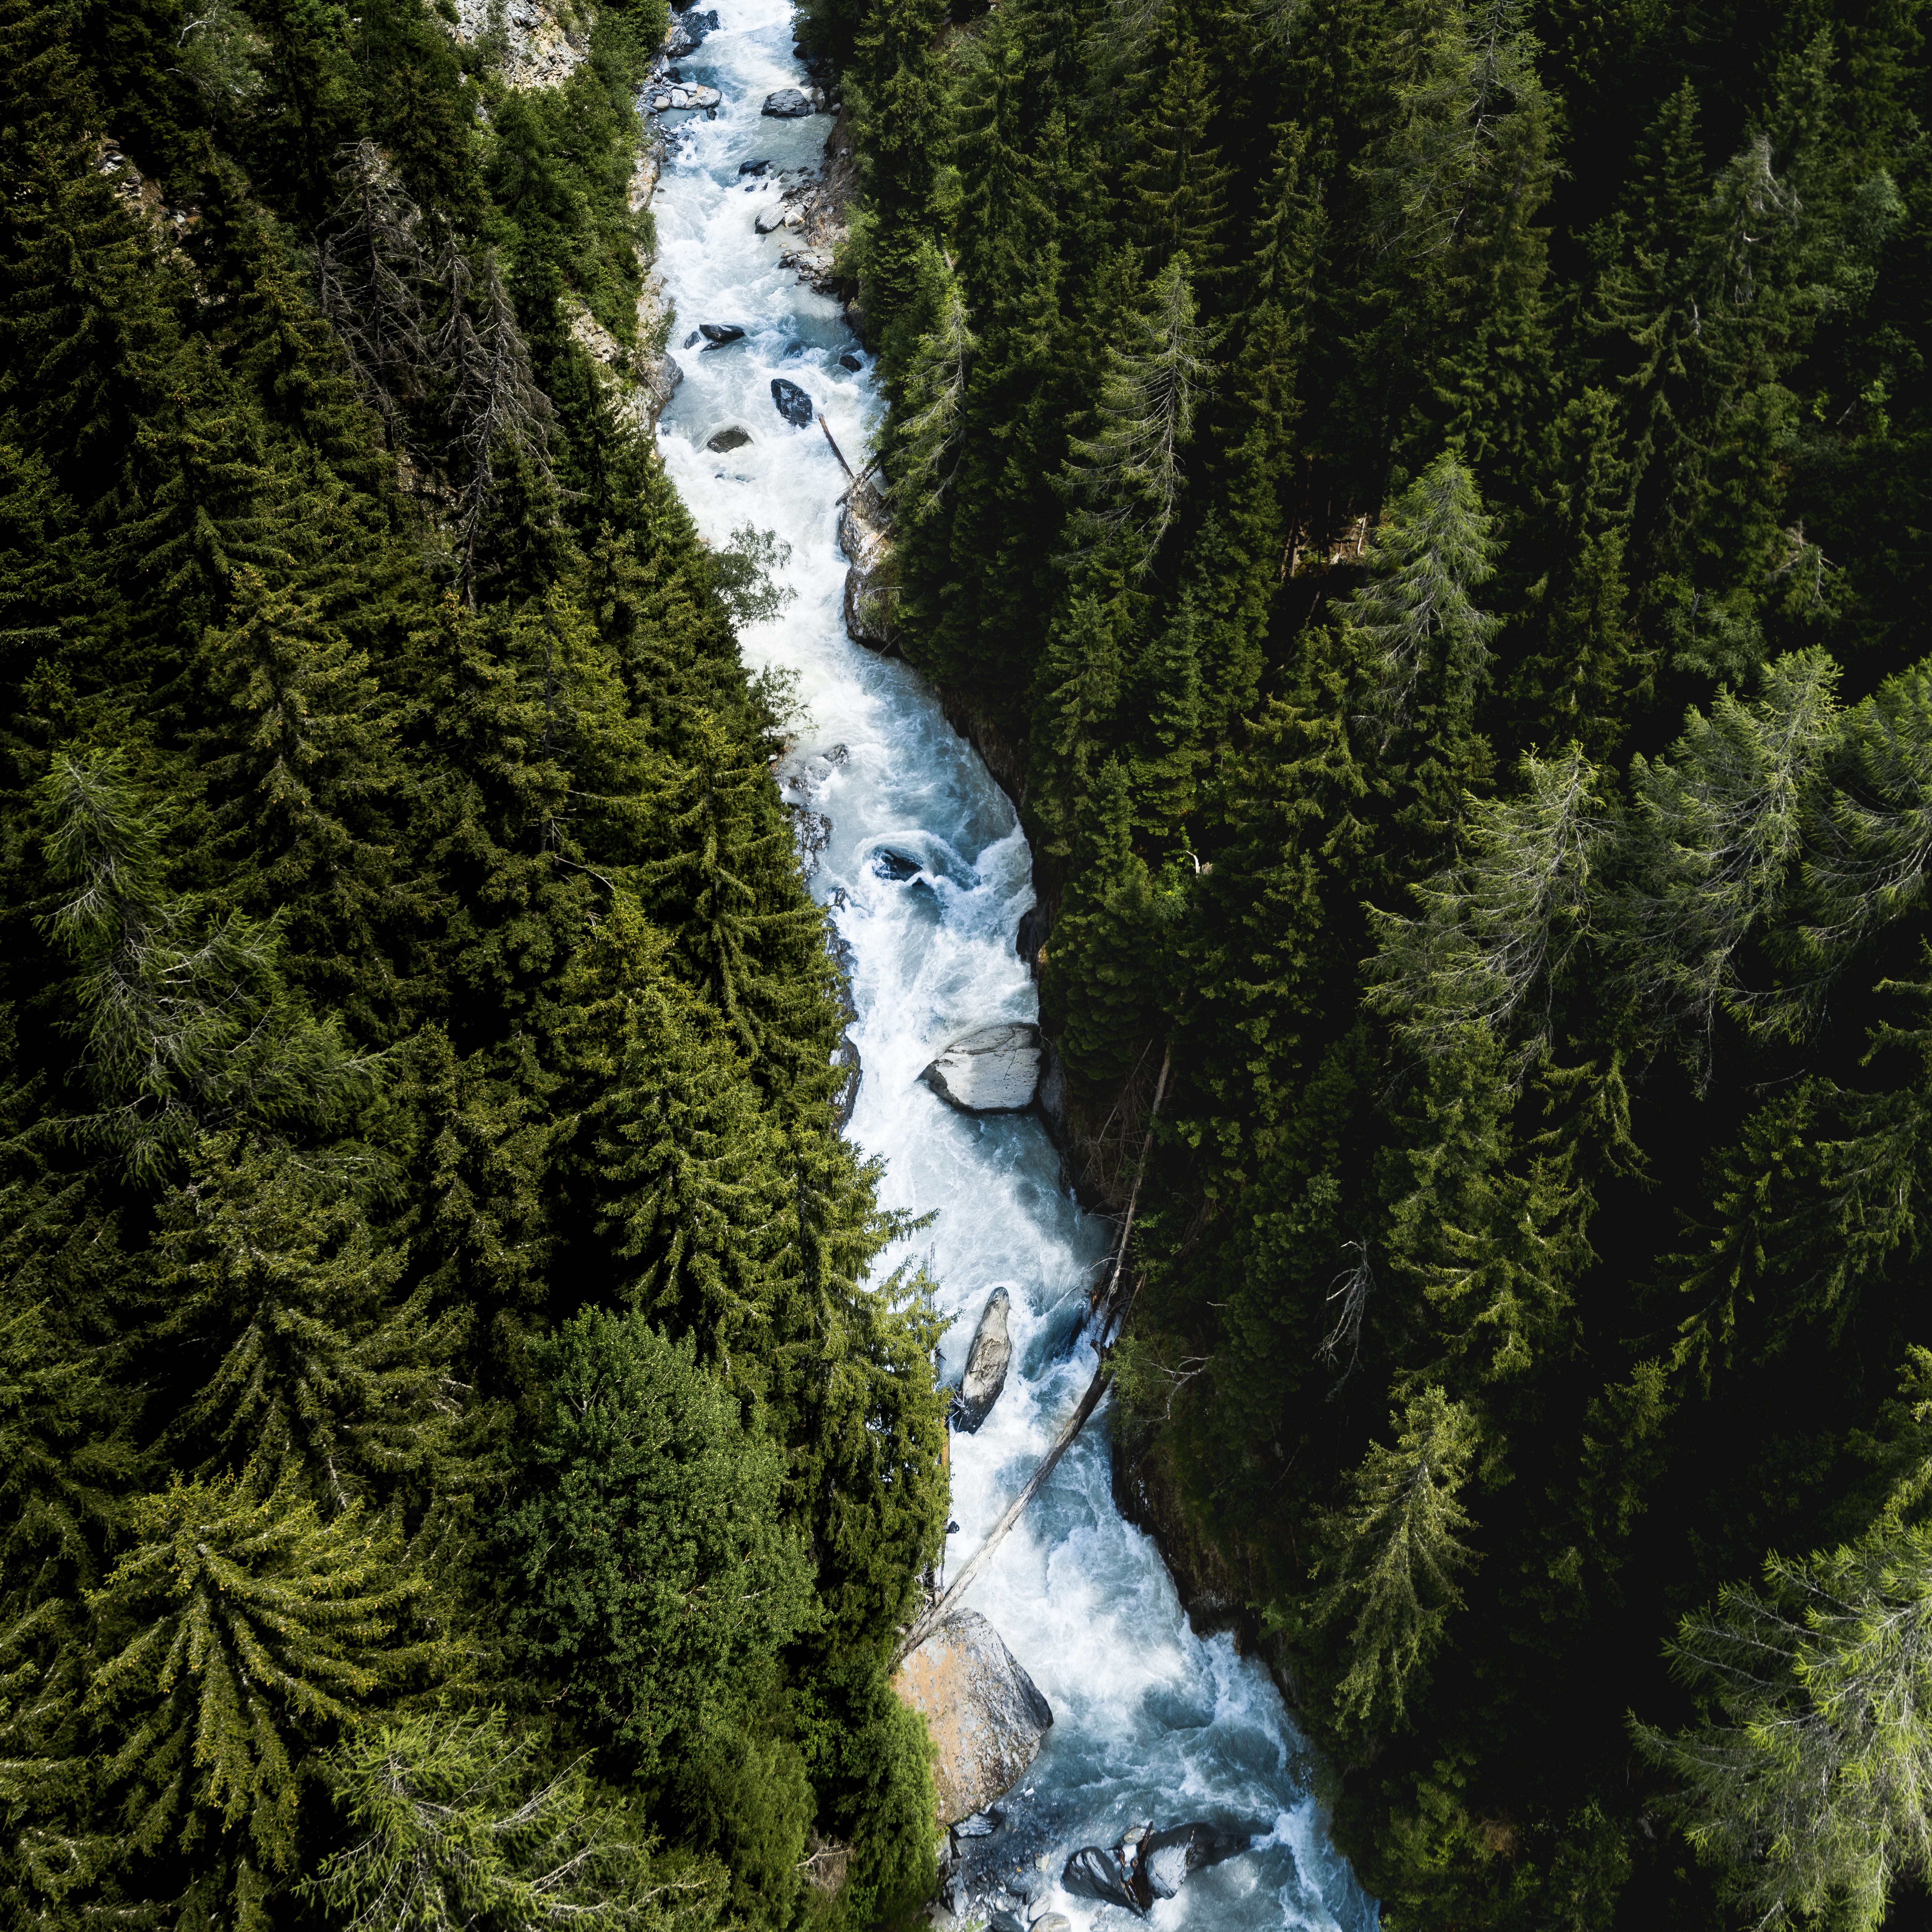
landscape, tree, water, nature, forest, rock, waterfall, wilderness, mountain, river, stream, terrain, national park, body of water, geology, vegetation, rainforest, water feature, watercourse, nature reserve, biome, old growth forest, woody plant, temperate coniferous forest, water resources